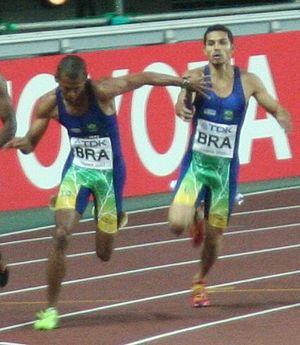
Basílio Emídio de Morães Júnior est un athlète brésilien, spécialiste du sprint. Il mesure 1,78 m pour 71 kg. Son club est l'Atletismo BM&F de São Paulo.
Sandro Ricardo Rodrigues Viana est un athlète brésilien, spécialiste du sprint. Son club est le São Raimundo.